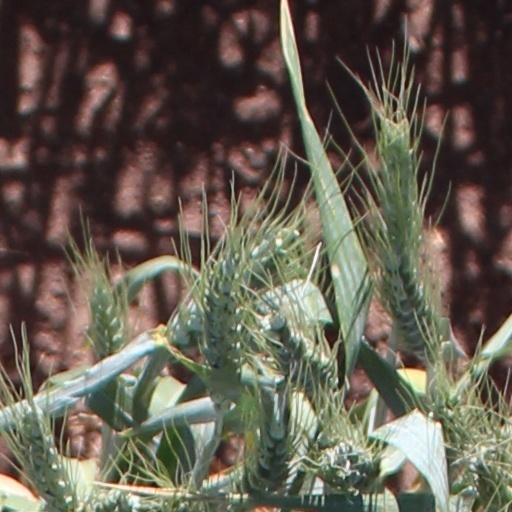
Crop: wheat